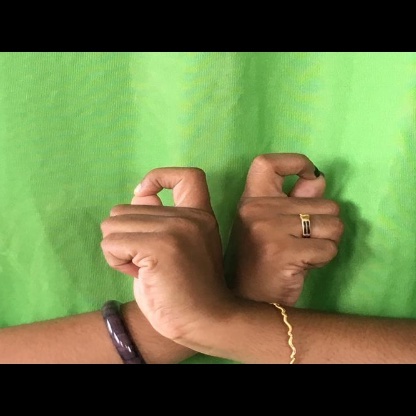
Mudra: Berunda